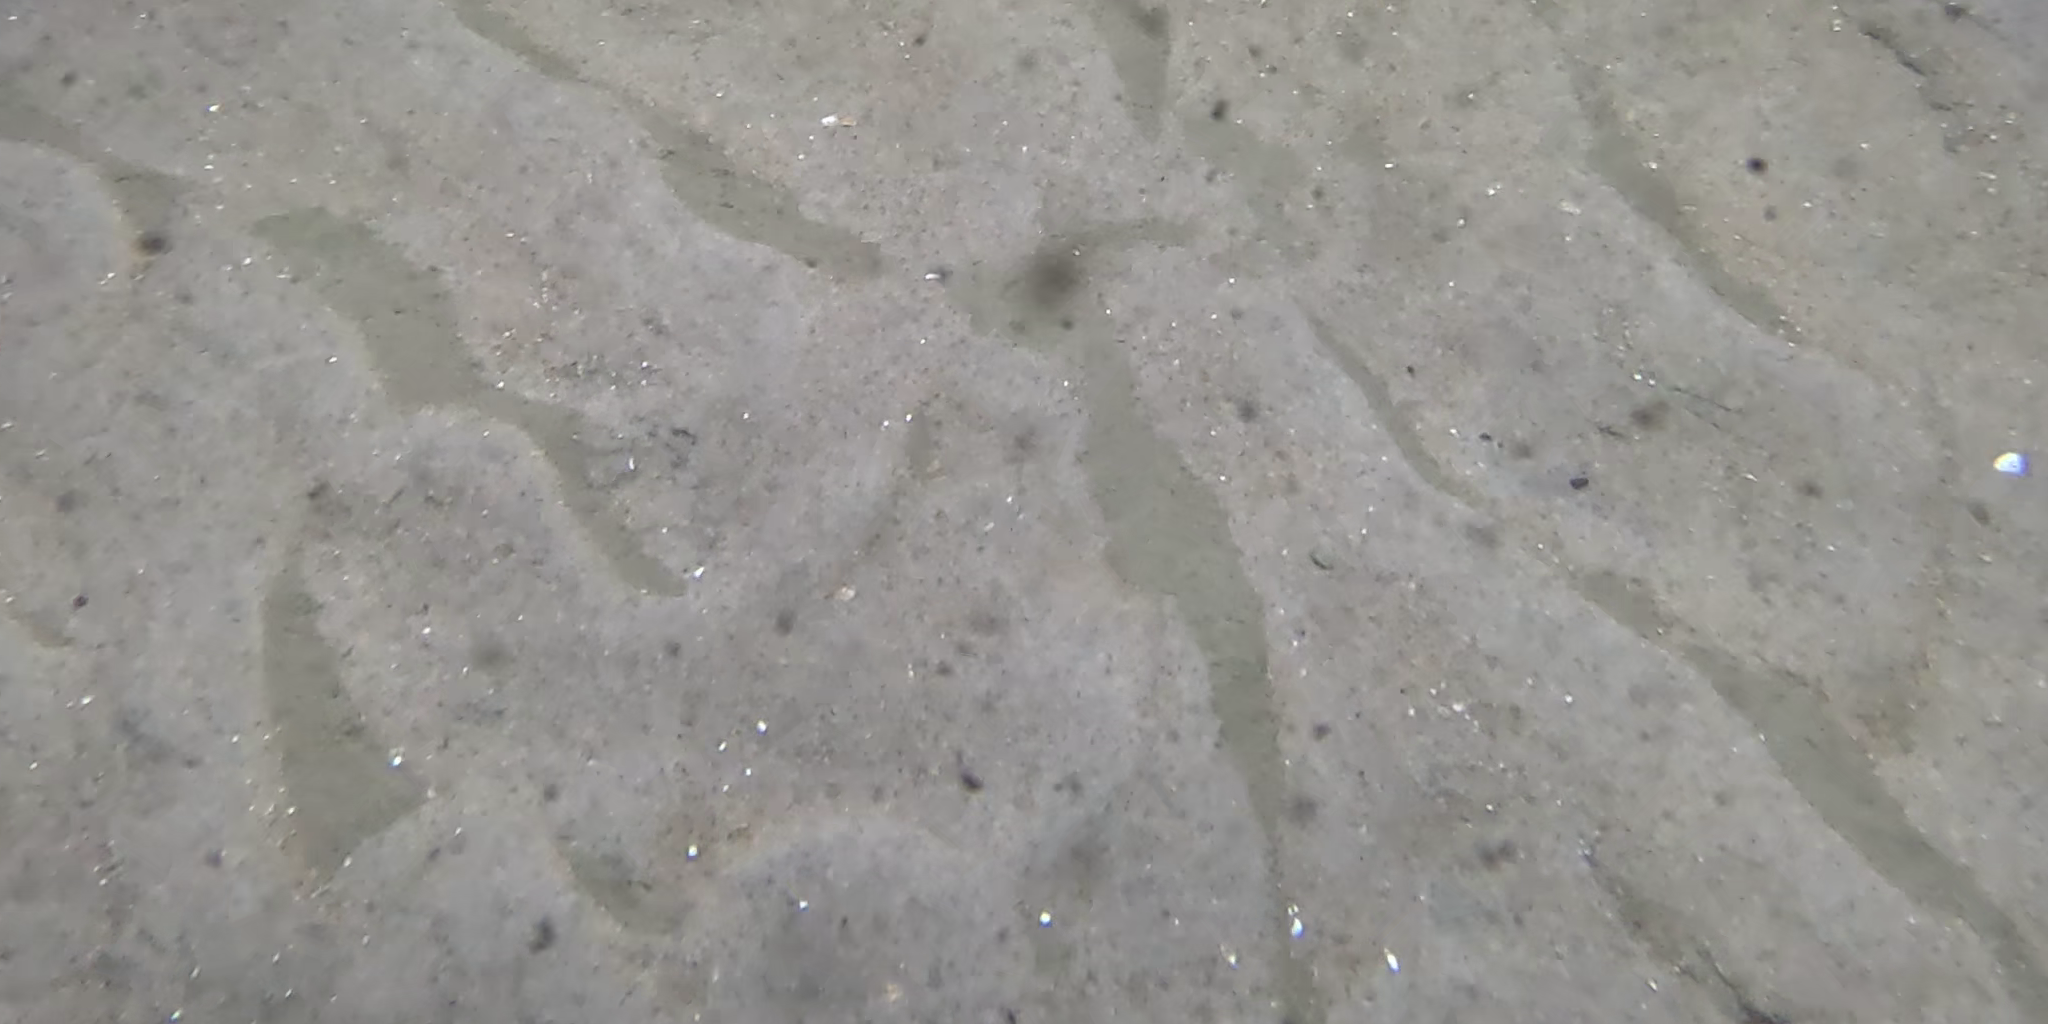
Seabed habitat: sand